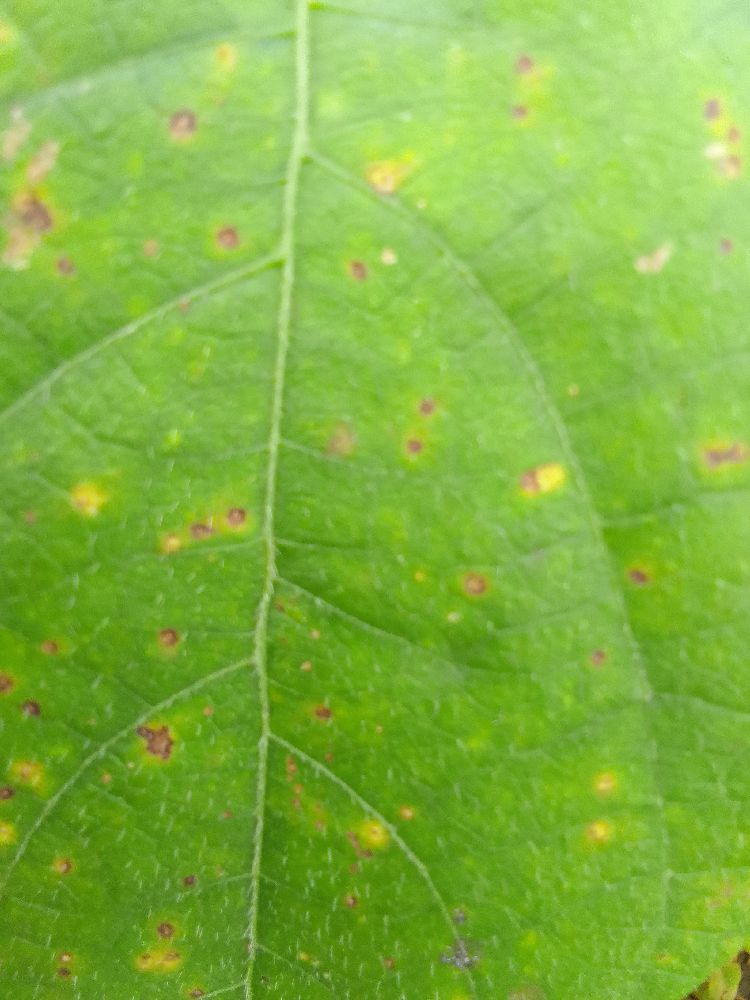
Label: rust